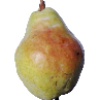
Label: Pear Williams 1